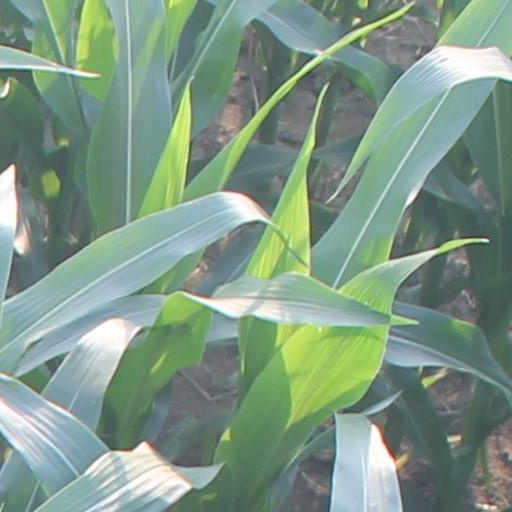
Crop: maize; corn